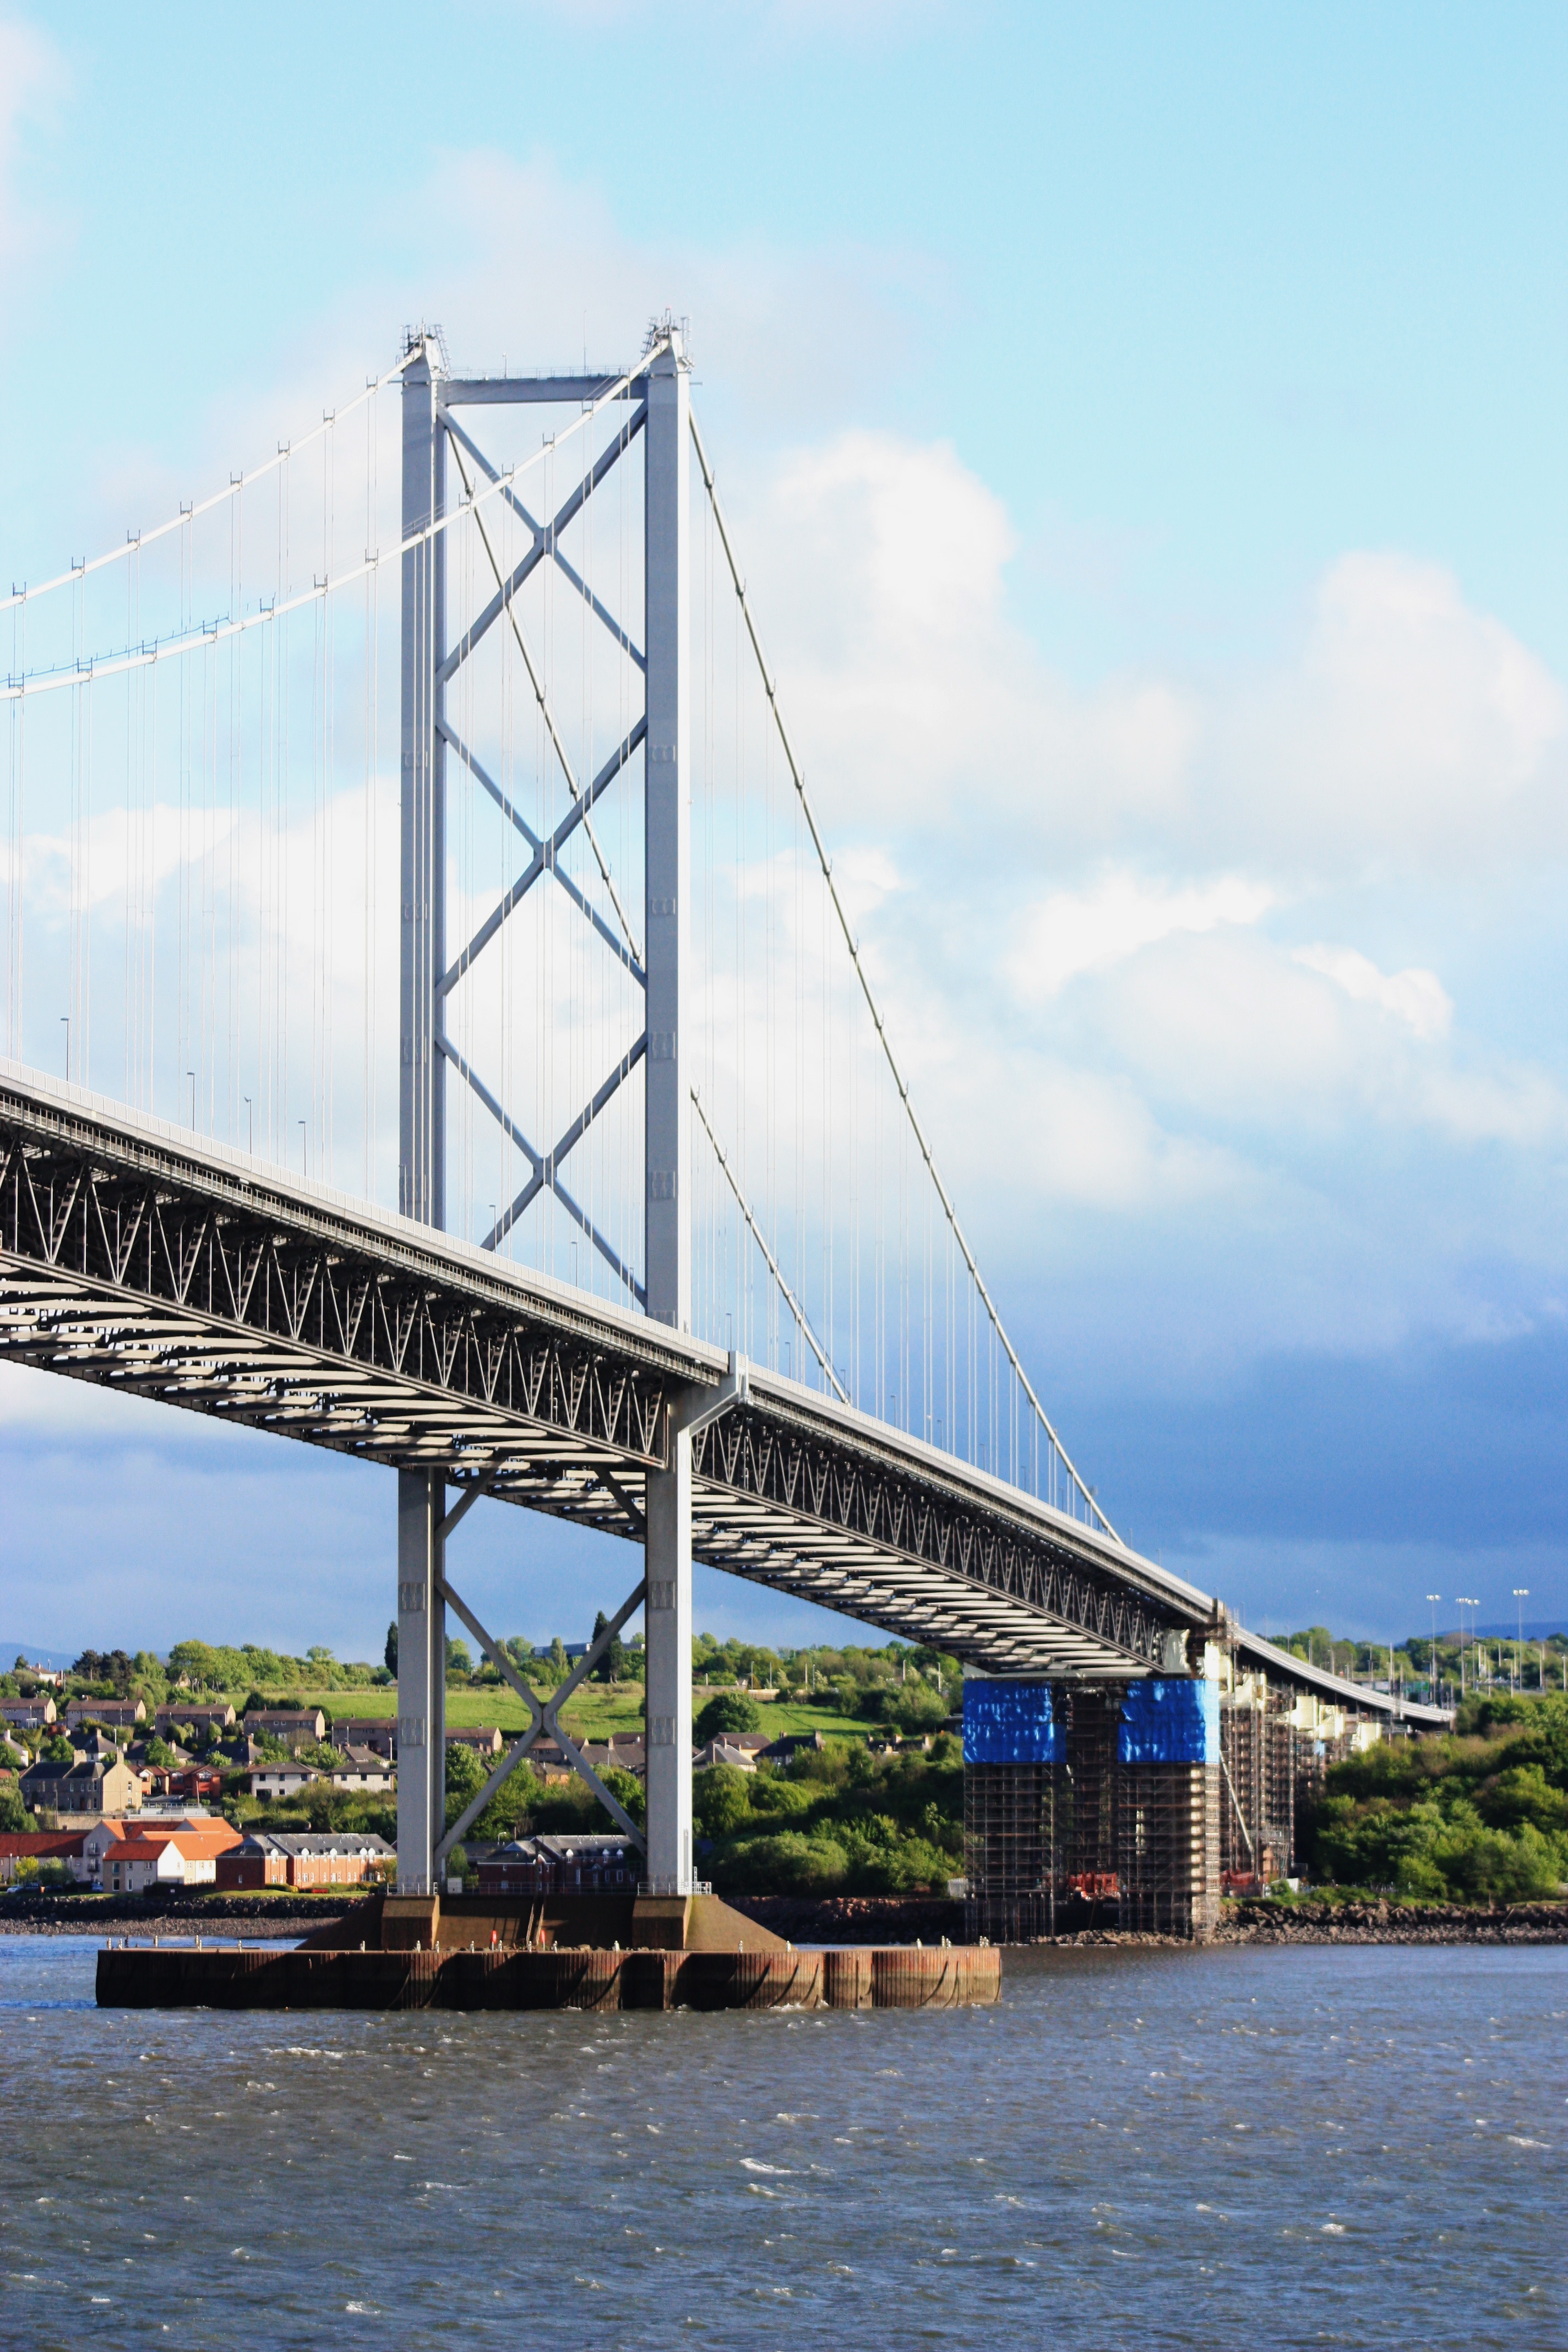
sea, water, outdoor, dock, architecture, sky, bridge, building, river, suspension bridge, vehicle, tower, bay, landmark, historic, uk, clouds, big, beautiful, scotland, famous, forth, cable stayed bridge, truss bridge, nonbuilding structure